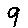
Label: 9